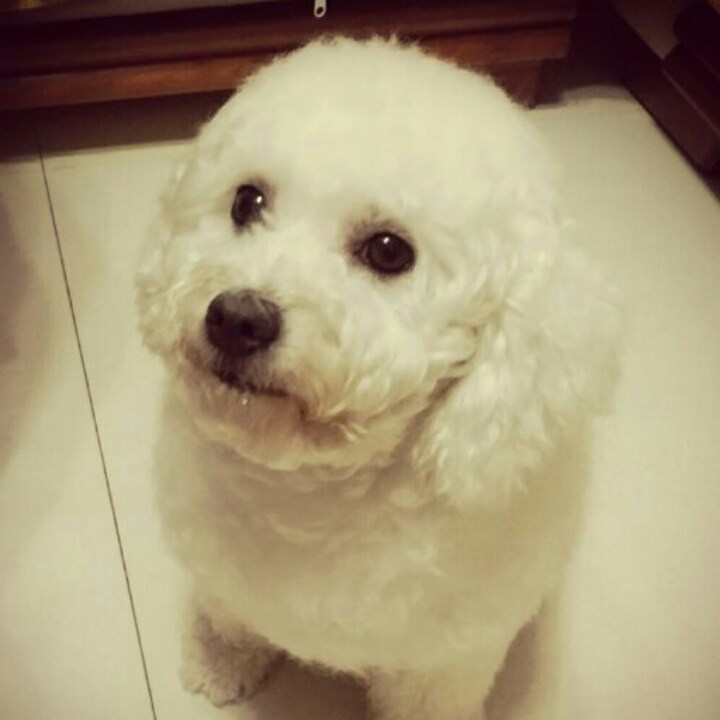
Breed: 3083-n000117-Bichon_Frise